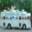
Label: truck